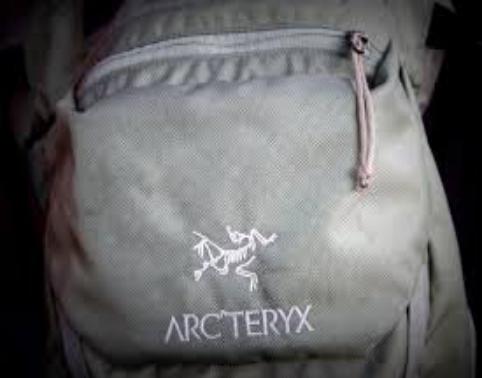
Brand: Arc'teryx
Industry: Clothes